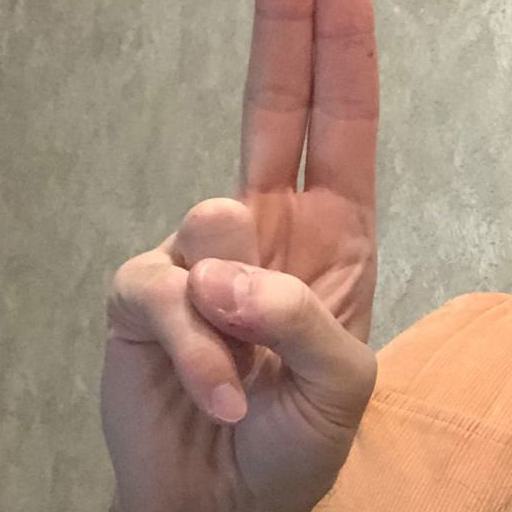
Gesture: two_up